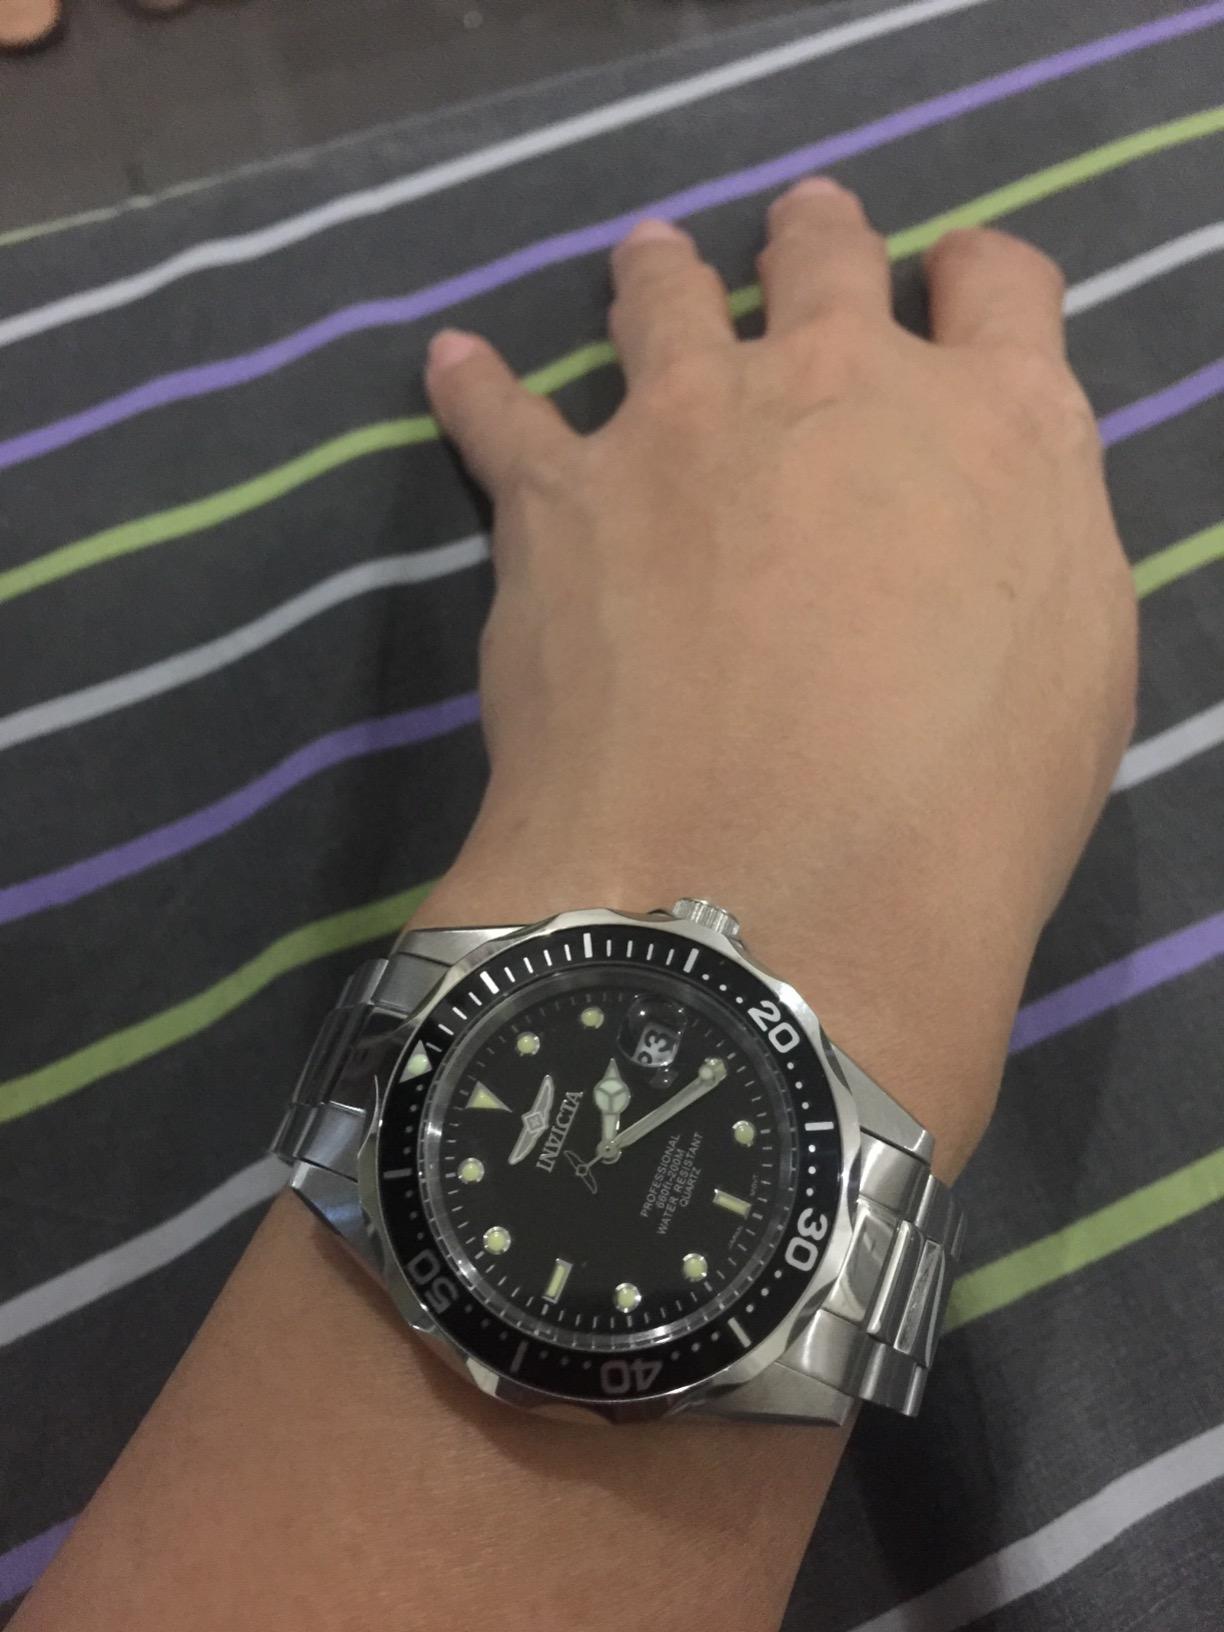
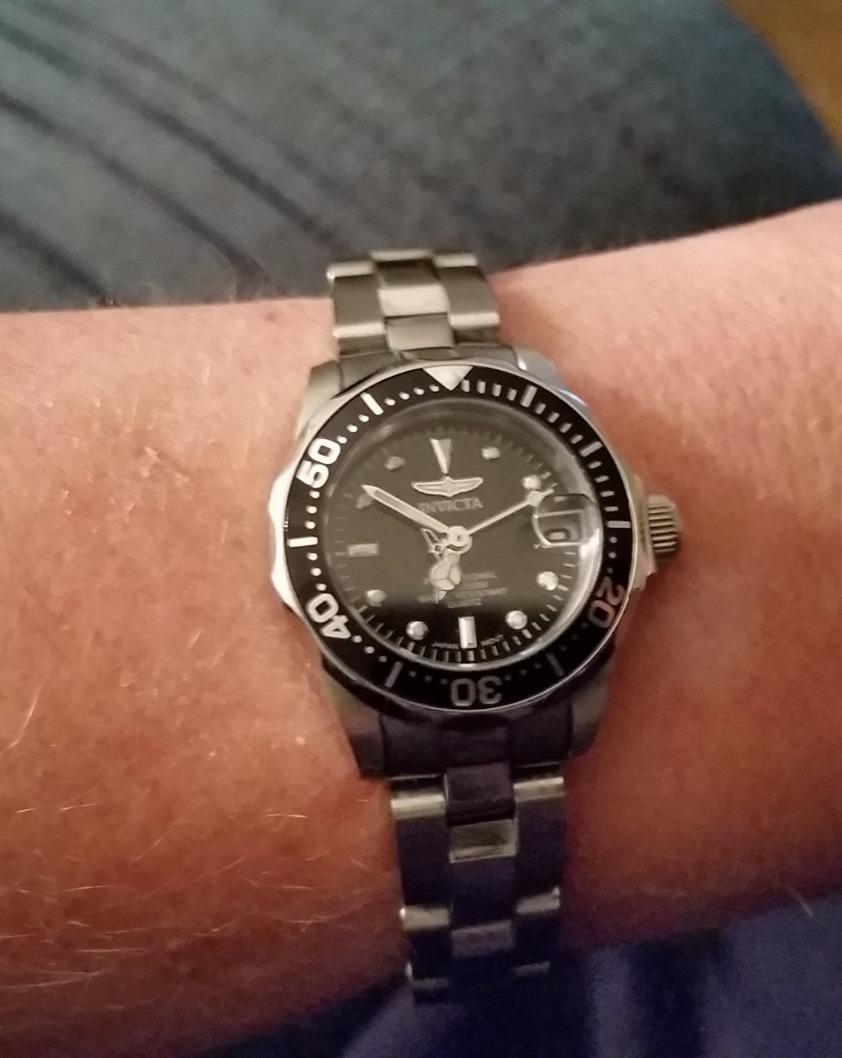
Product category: accessories_watch
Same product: yes